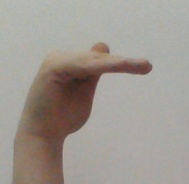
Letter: khaa